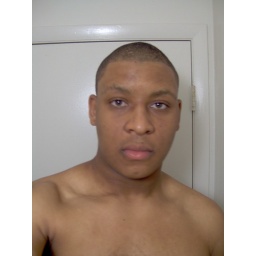
Posin' in front of the mirror with no shirt on.